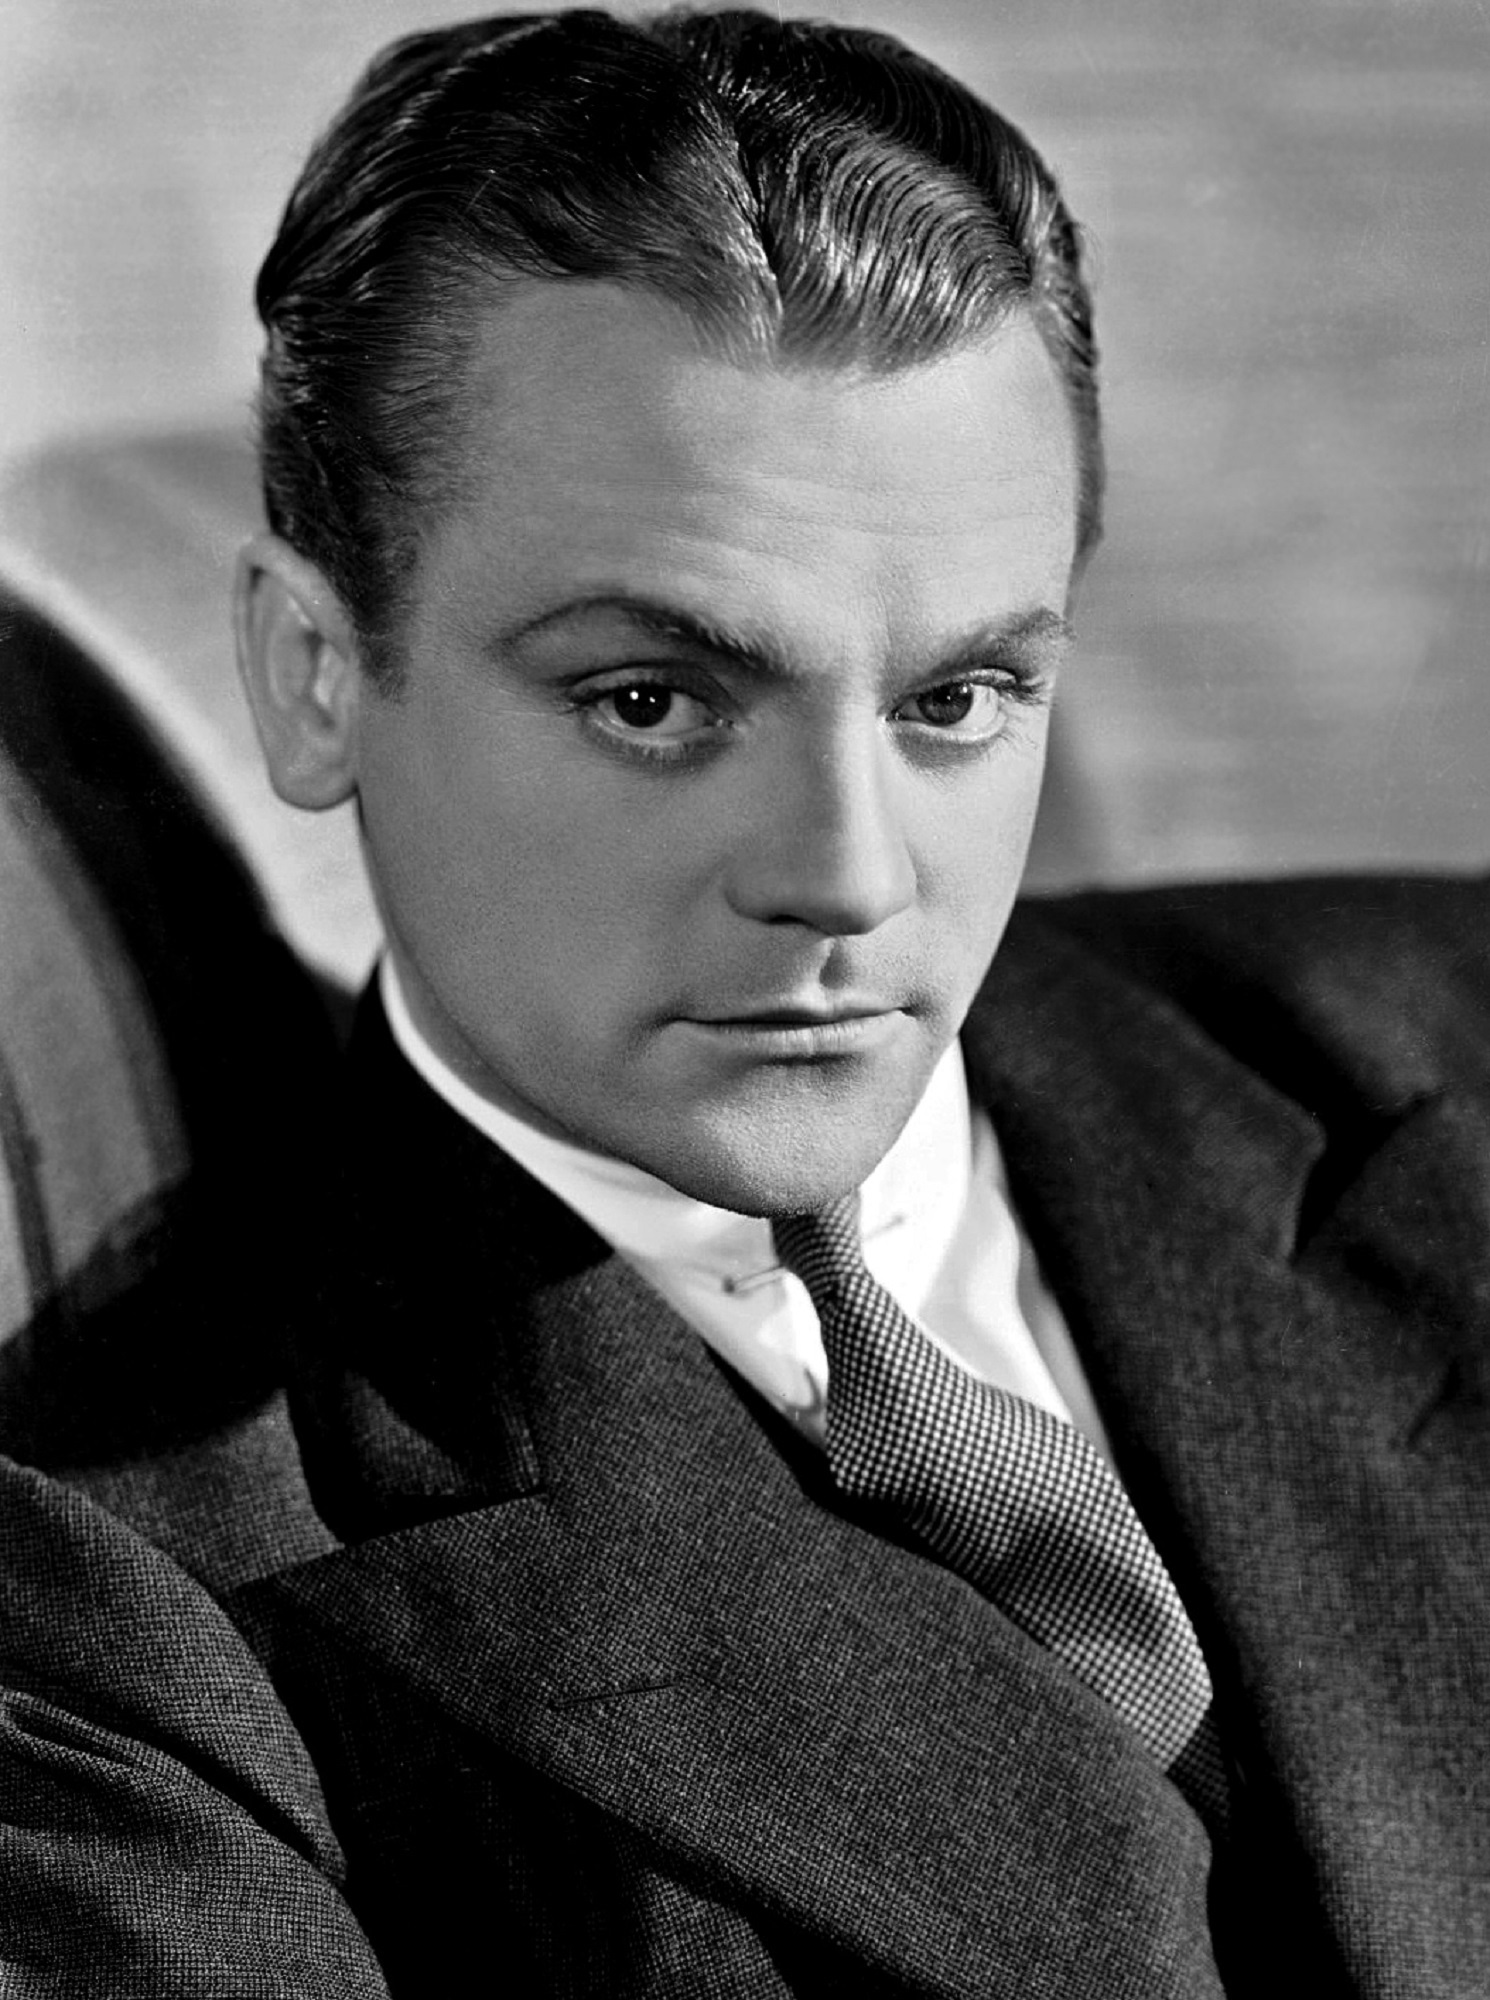
man, person, black and white, hair, white, photography, vintage, star, film, male, hollywood, portrait, model, black, monochrome, hairstyle, james, photograph, history, famous, movie, celebrity, actor, photo shoot, monochrome photography, portrait photography, publicity, film noir, motion pictures, james cagney, jimmy cagney